Pilikaʻaiea

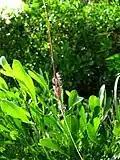
"Pili" — "Heteropogon contortus"

The Hawaiian word "pili" is the native Hawaiian name of "Heteropogon contortus".